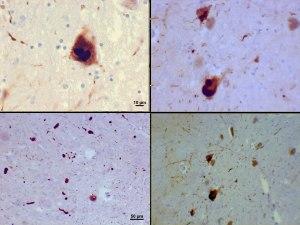
La démence à corps de Lewy, ou maladie à corps de Lewy, est un type de démence partageant des caractéristiques avec la maladie d'Alzheimer et la maladie de Parkinson. Plus précisément, ce sont la maladie d'Alzheimer et la maladie de Parkinson qui partagent des caractéristiques avec la DCL, rendant difficile la distinction diagnostique entre ces deux dernières maladies. Un patient atteint de la maladie de Parkinson ou d'un syndrome parkinsonien peut aussi développer une DCL en parallèle.